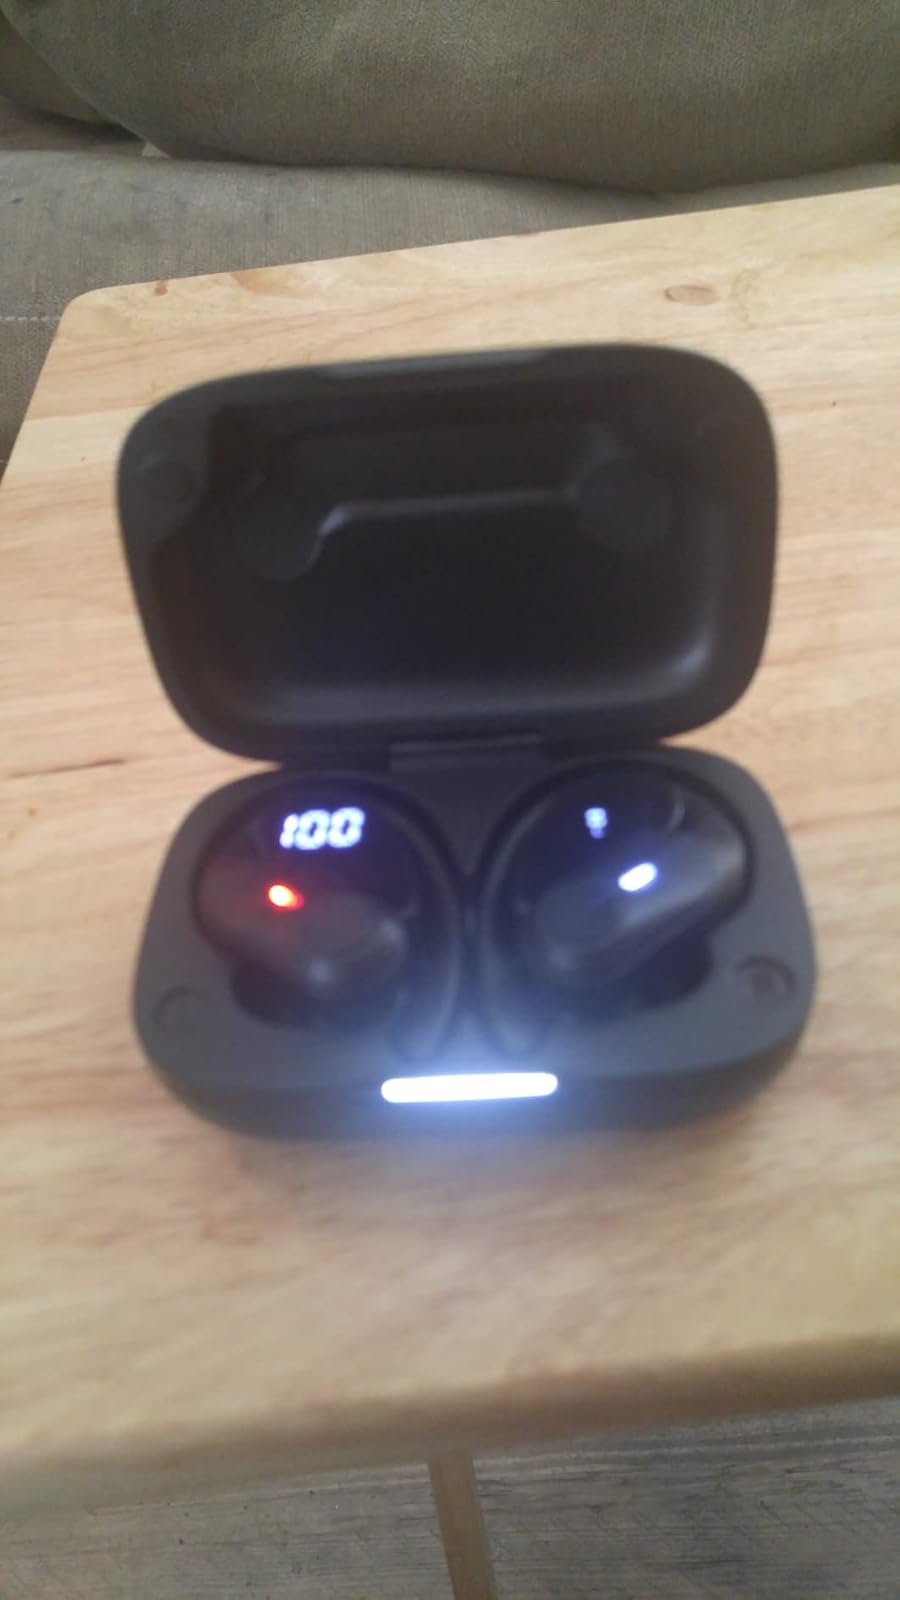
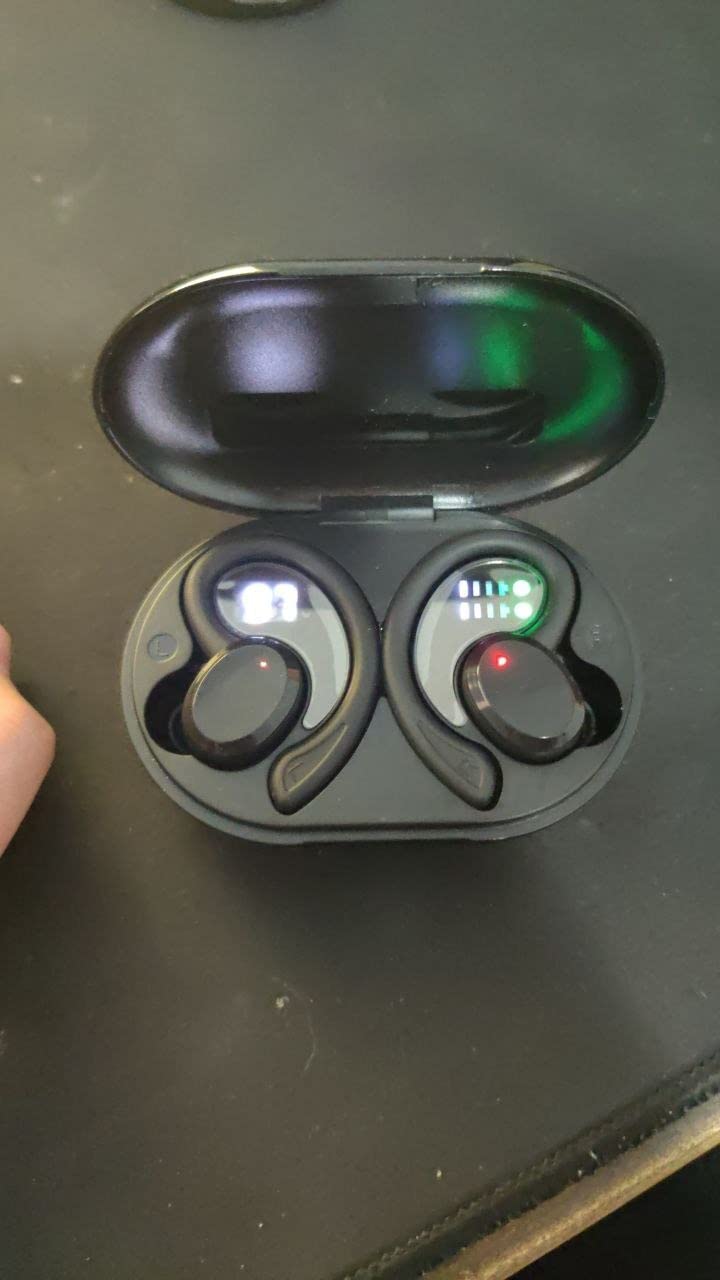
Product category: earbuds
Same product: no